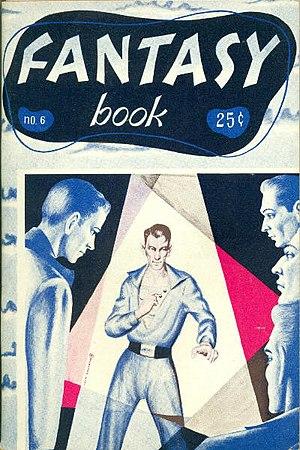
Fantasy Book est un magazine de science-fiction américain semi-professionnel qui a publié huit numéros entre 1947 et 1951. Le rédacteur en chef est William L. Crawford et l'éditeur la Fantasy Publishing Company, Inc.